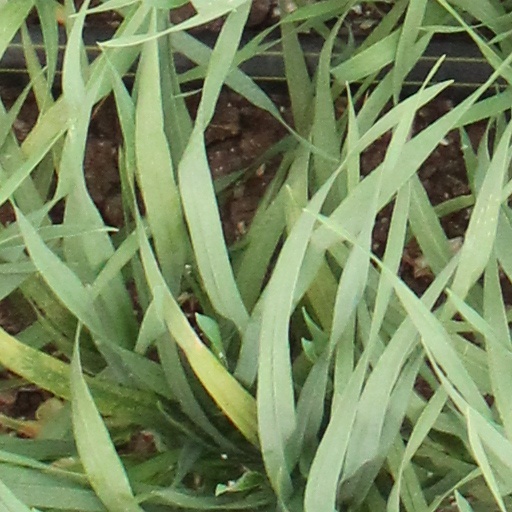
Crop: wheat